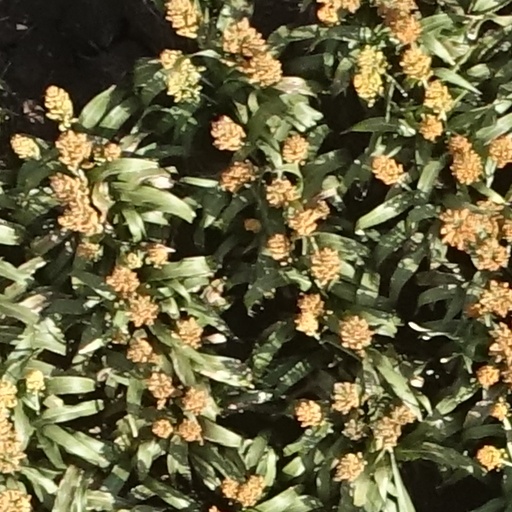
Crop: sorghum